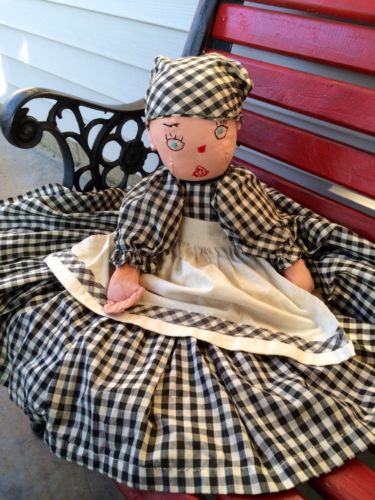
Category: toaster